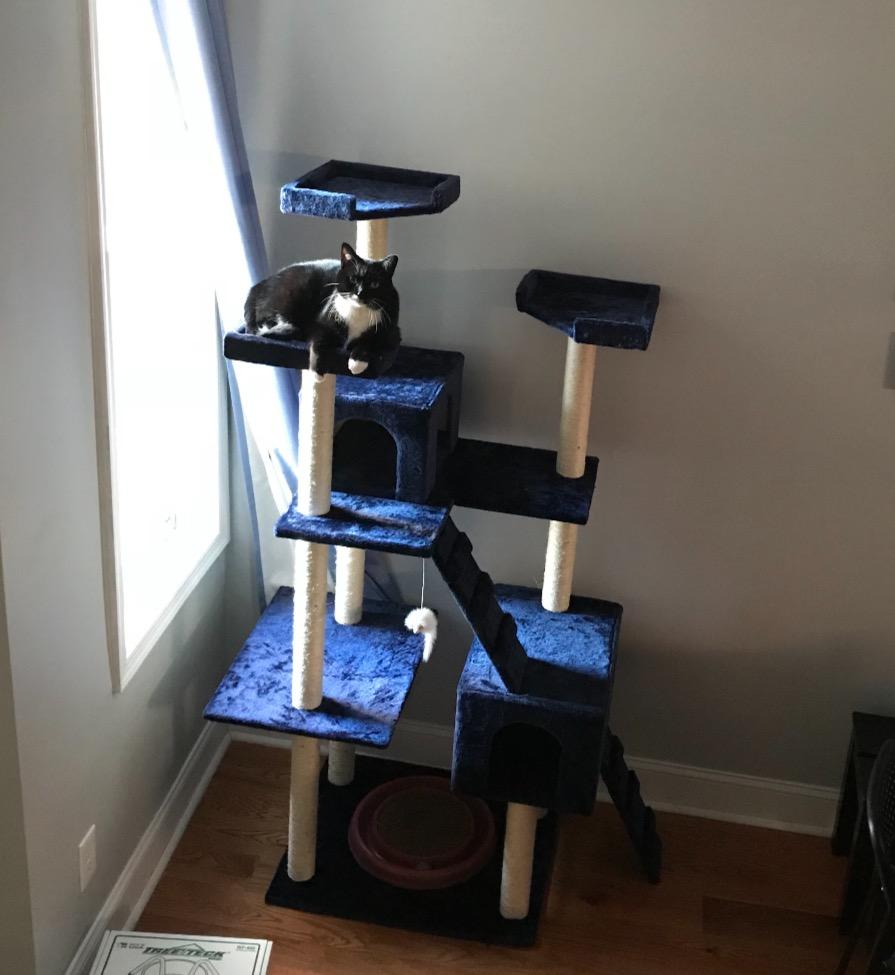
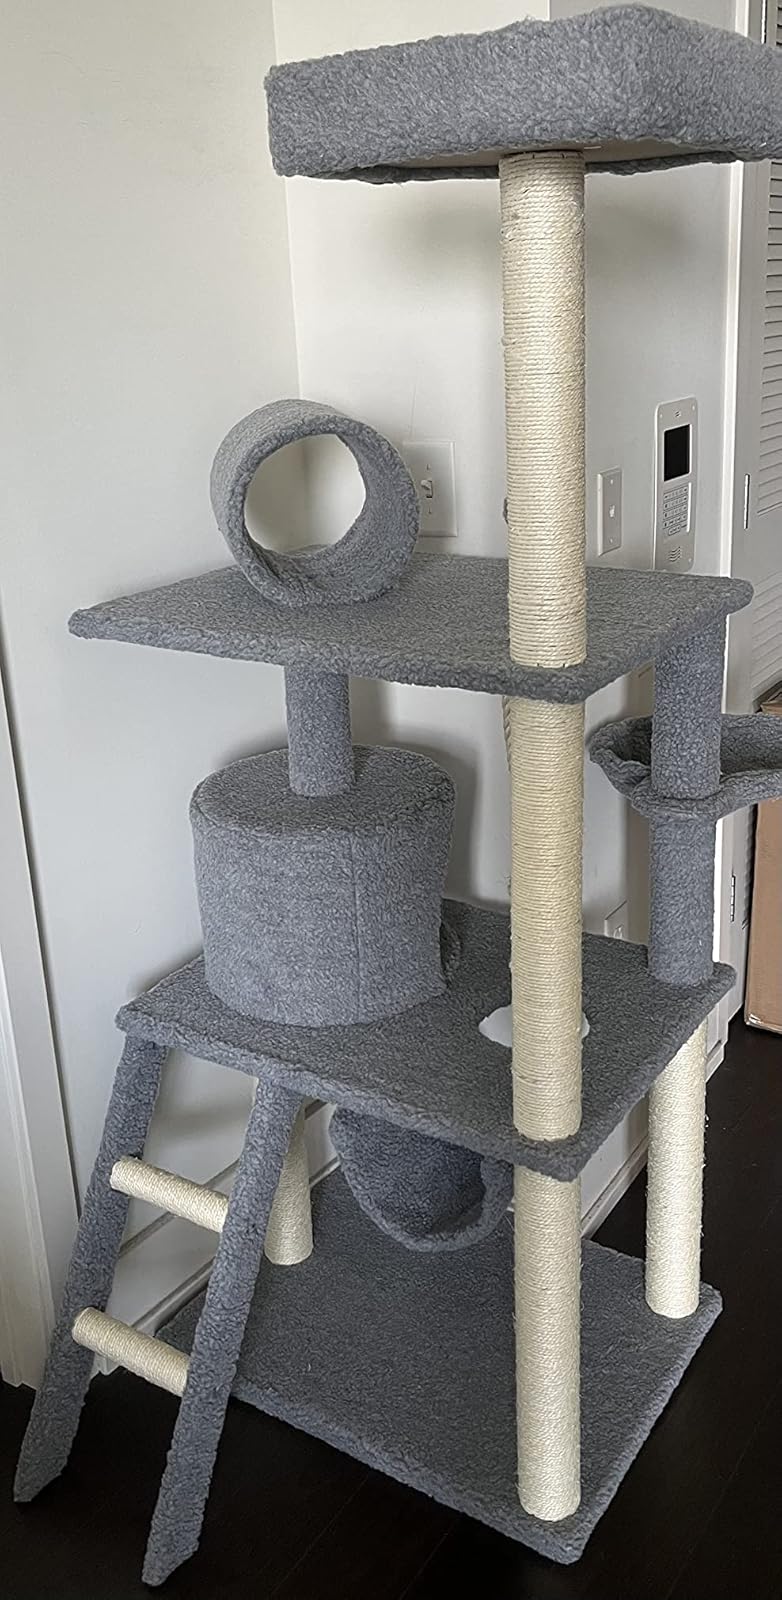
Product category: items_cat tree
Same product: no